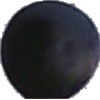
Label: blue_grape